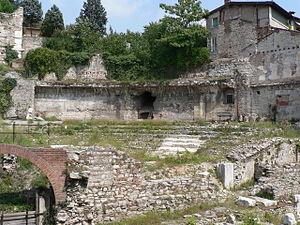
Les ruines de l'ancien théâtre romain de Brescia Italiano: I resti dell'antico teatro romano di Brescia Español: Las ruinas del antiguo teatro romano de Brescia